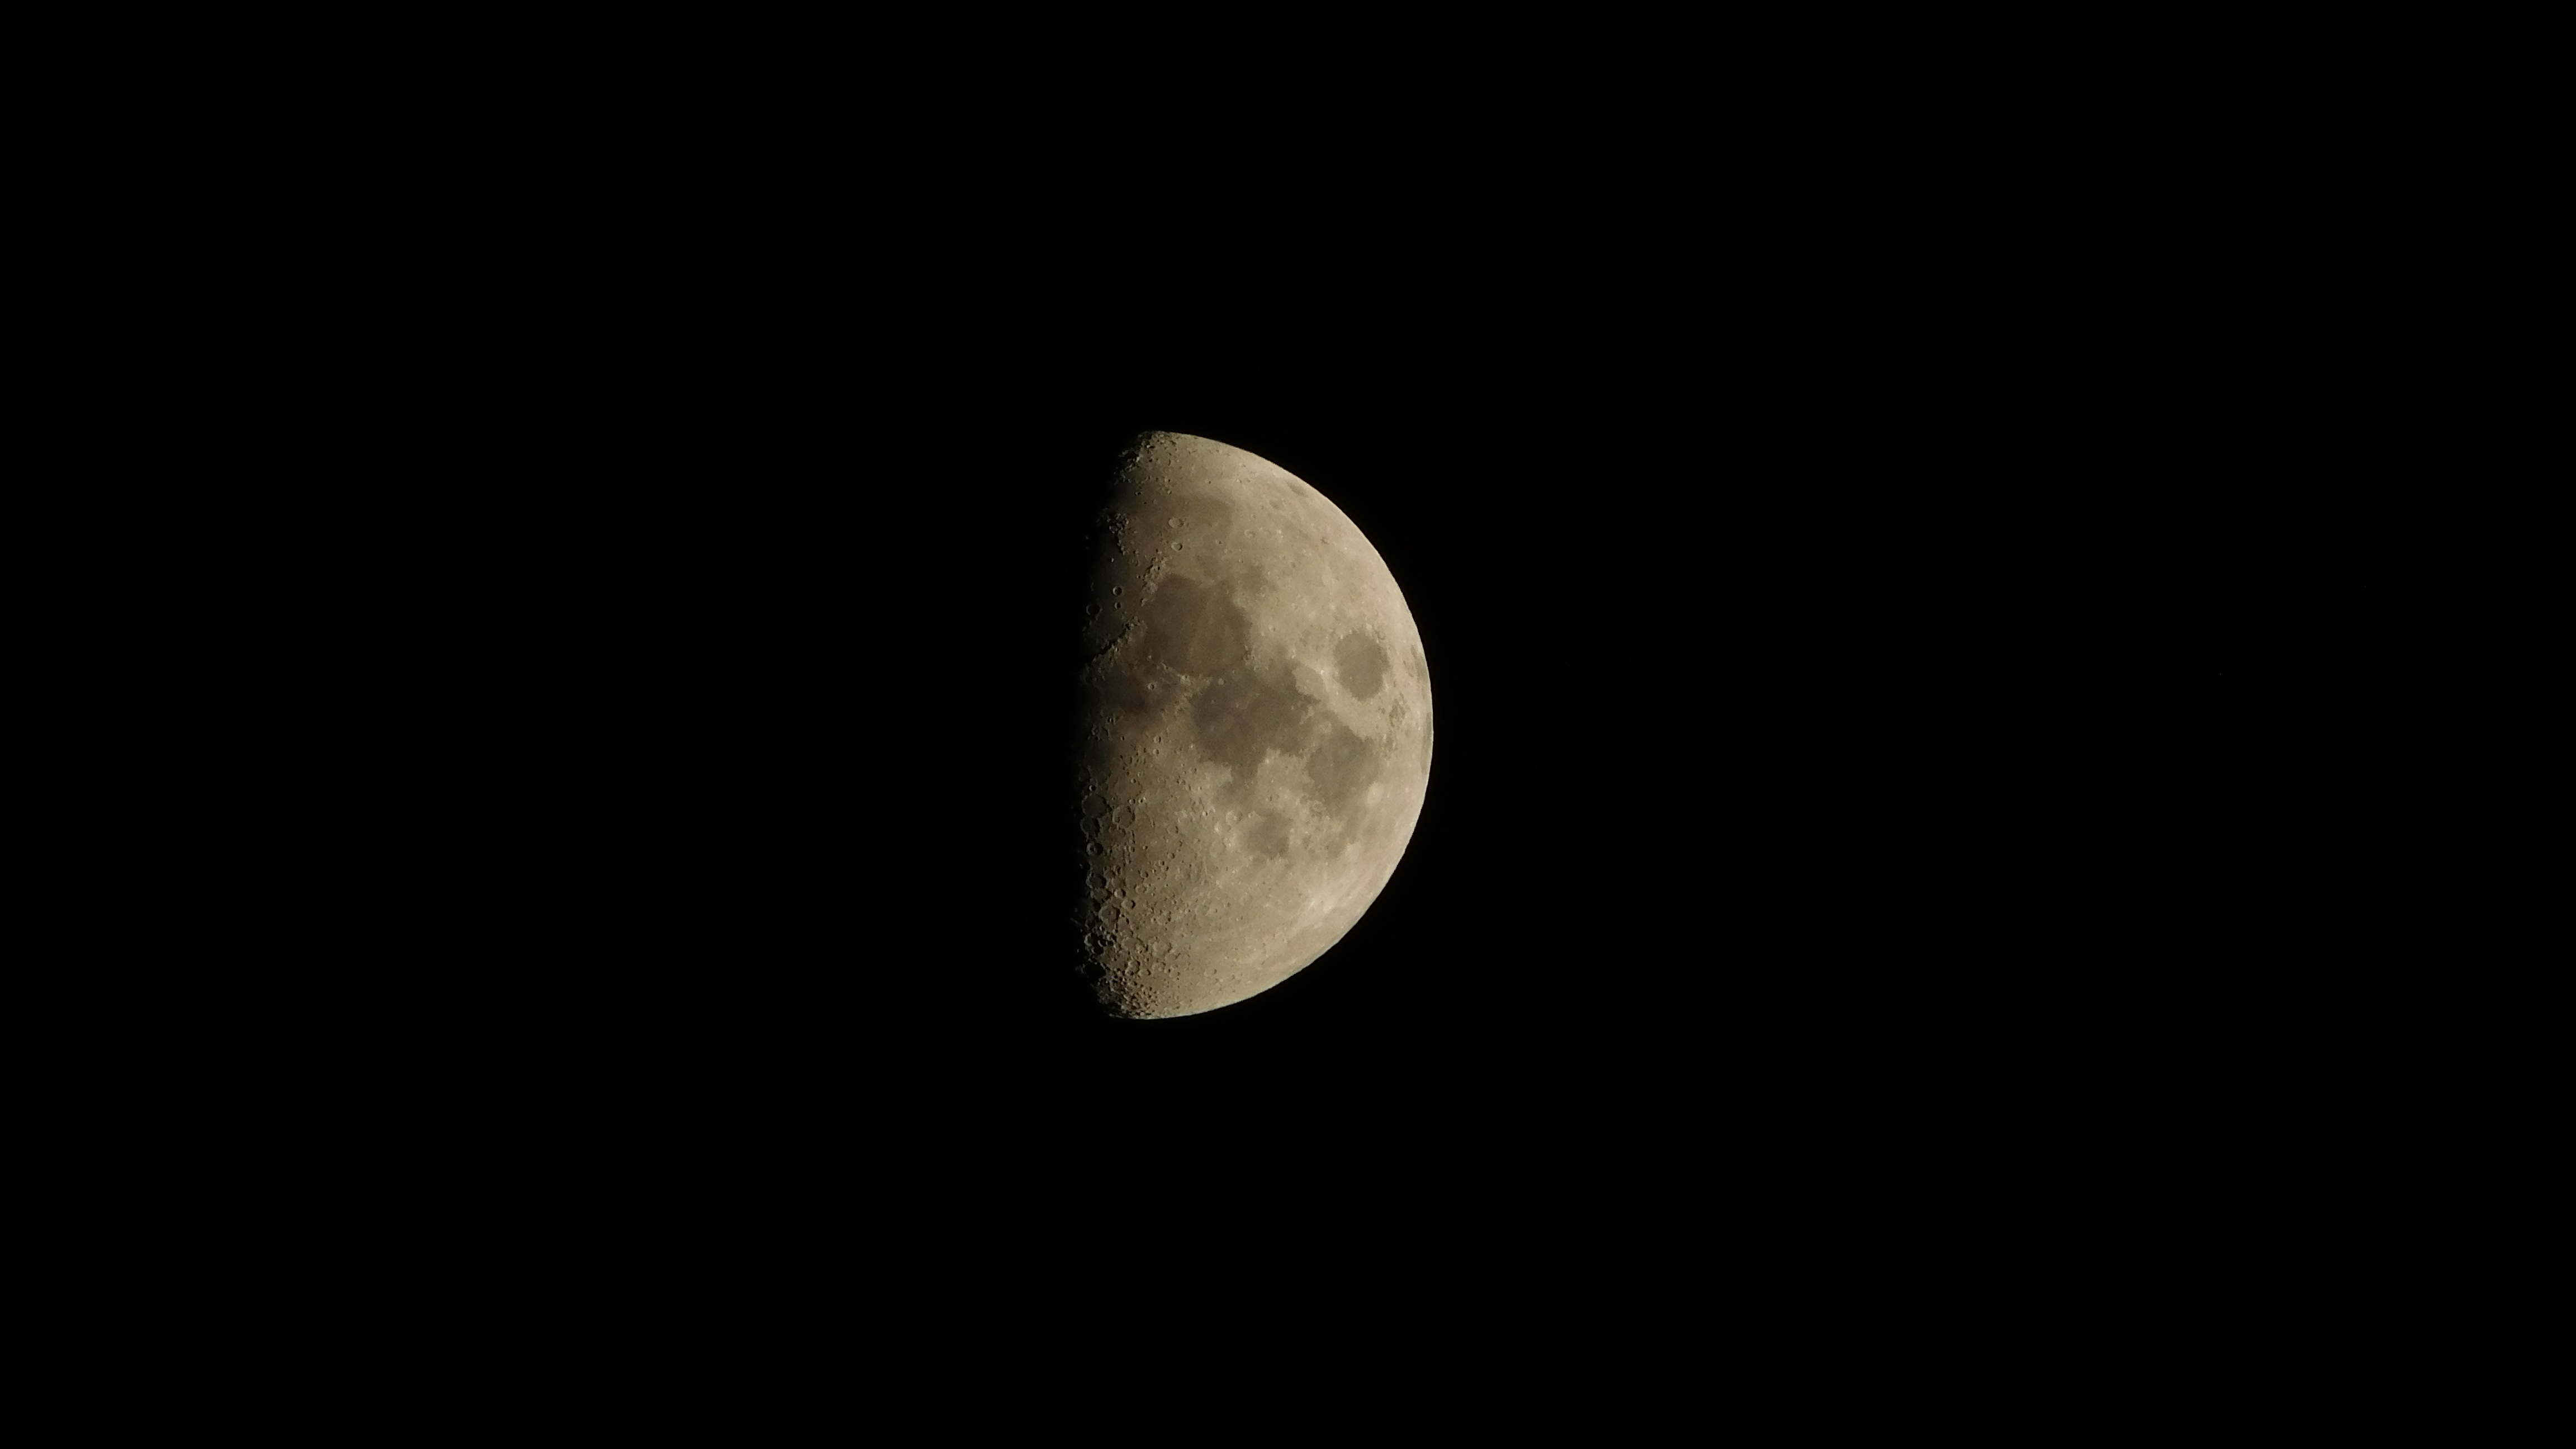
black and white, night, atmosphere, night sky, moon, circle, astronomy, crescent, month, half month, astronomical object